Kolo Touré

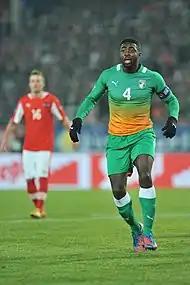
Touré playing for Ivory Coast in 2012

Touré made his debut for Ivory Coast in April 2000 against Rwanda. He played in all five games for the Ivory Coast as they finished runners up to the hosts in the African Cup of Nations in Egypt in January 2006.